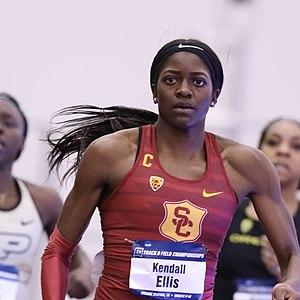
Kendall Ellis est une athlète américaine, spécialiste du 400 mètres.